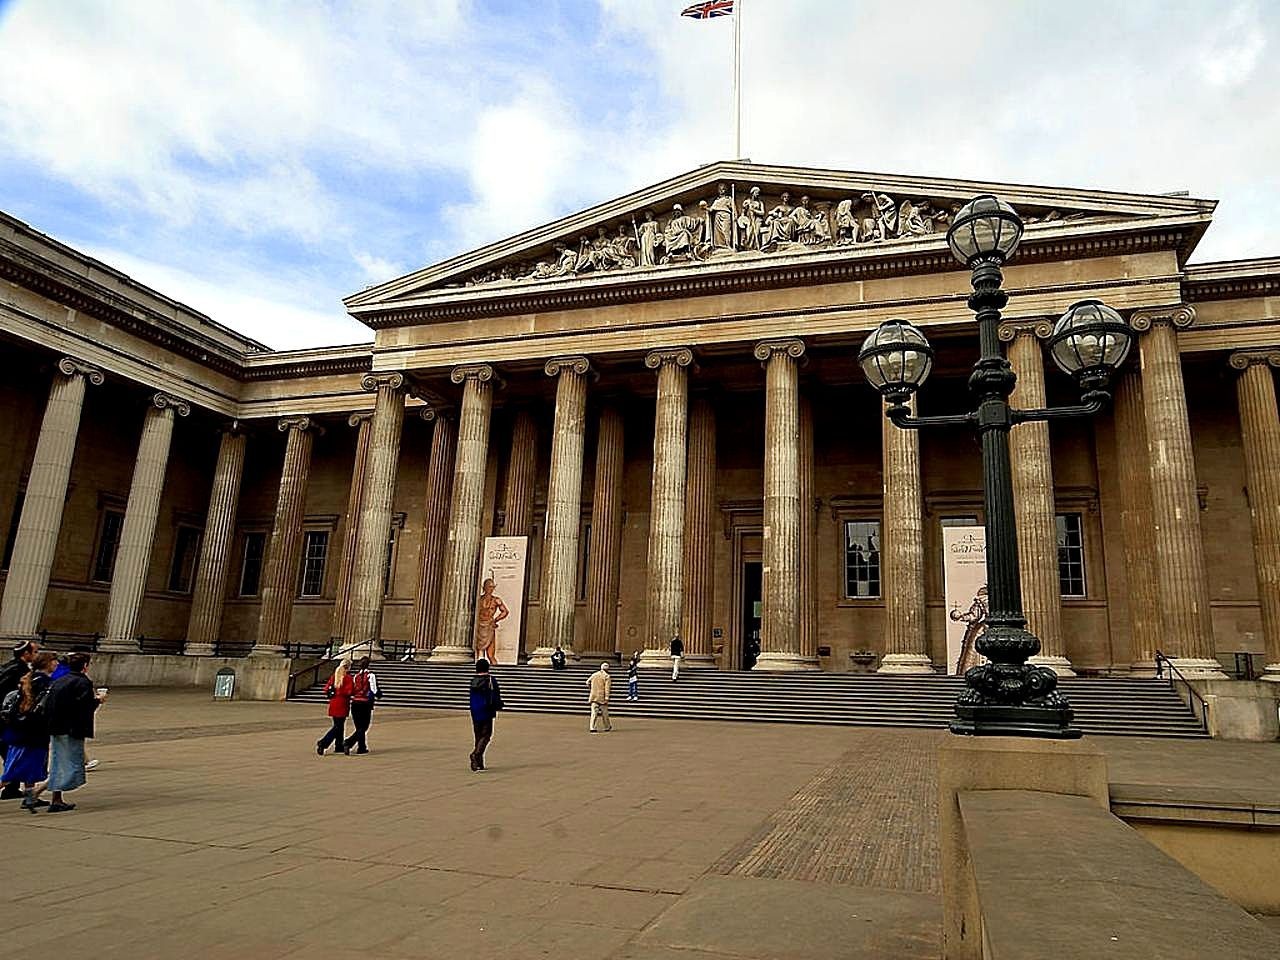
architecture, structure, building, palace, travel, museum, entrance, landmark, facade, tourism, place of worship, england, london, temple, british, front, tourist attraction, museums, roman temple, ancient history, ancient roman architecture